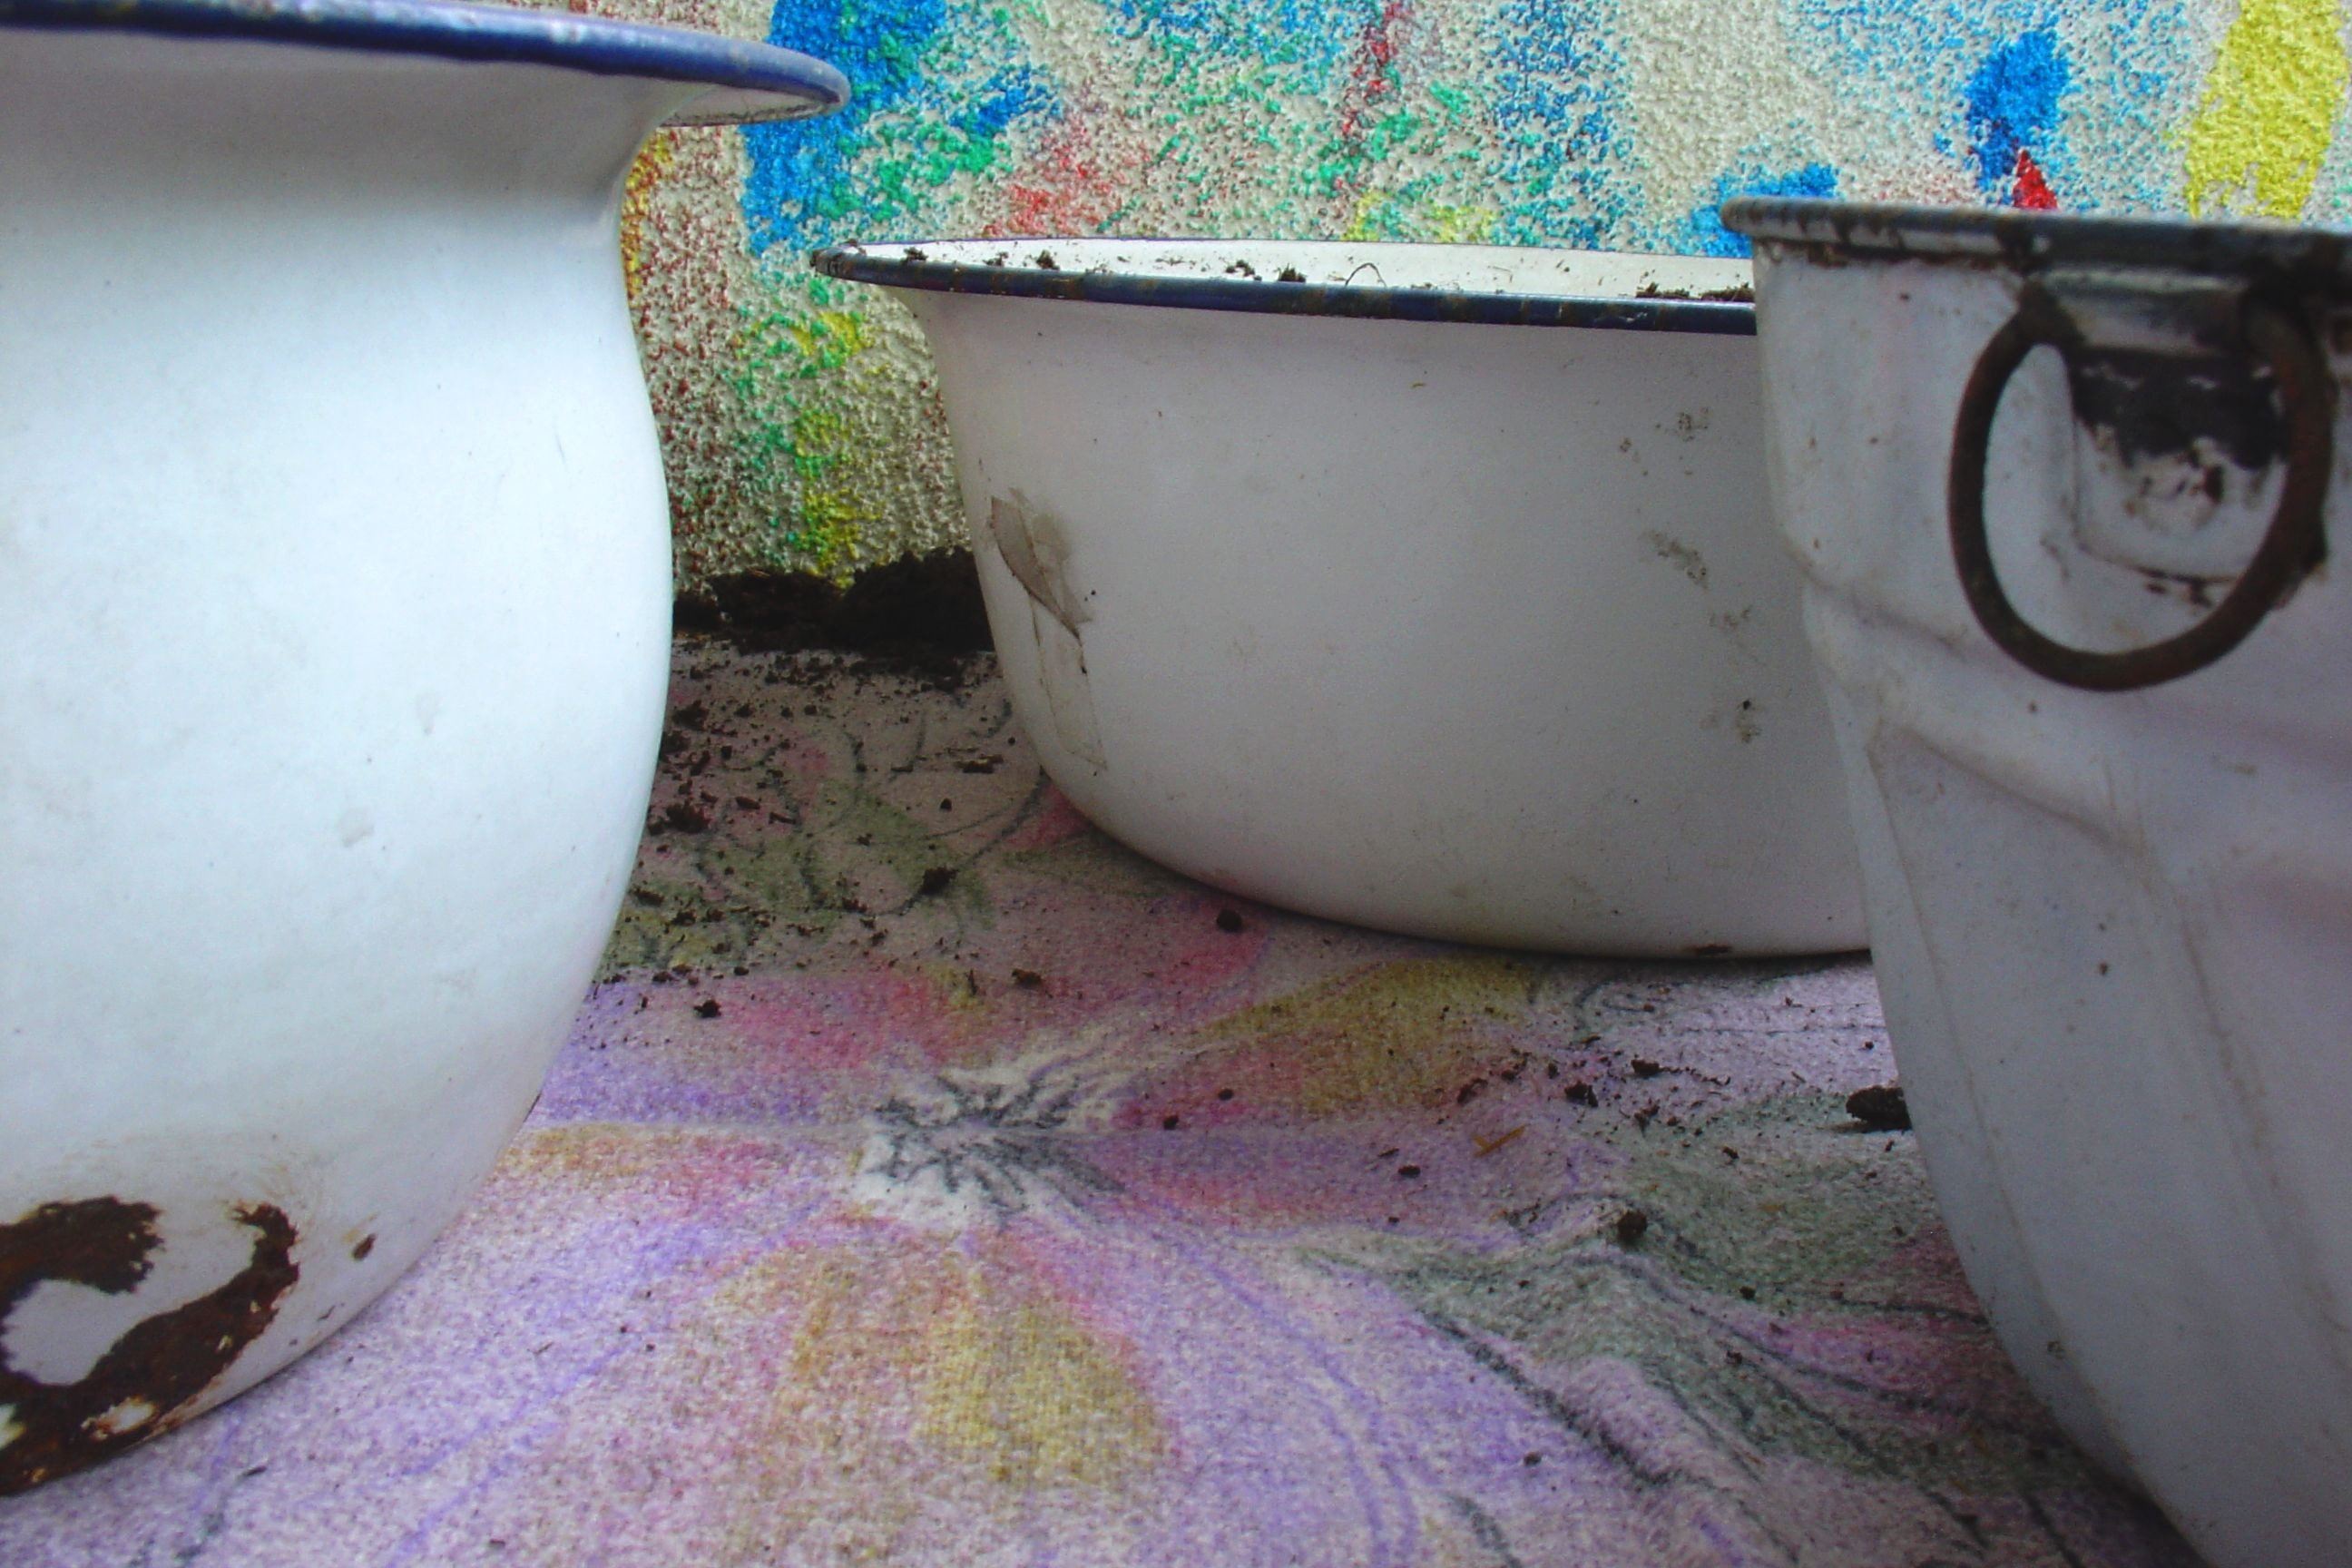
wood, white, antique, bowl, ceramic, nostalgia, art, shape, bowls, flooring, old dishes